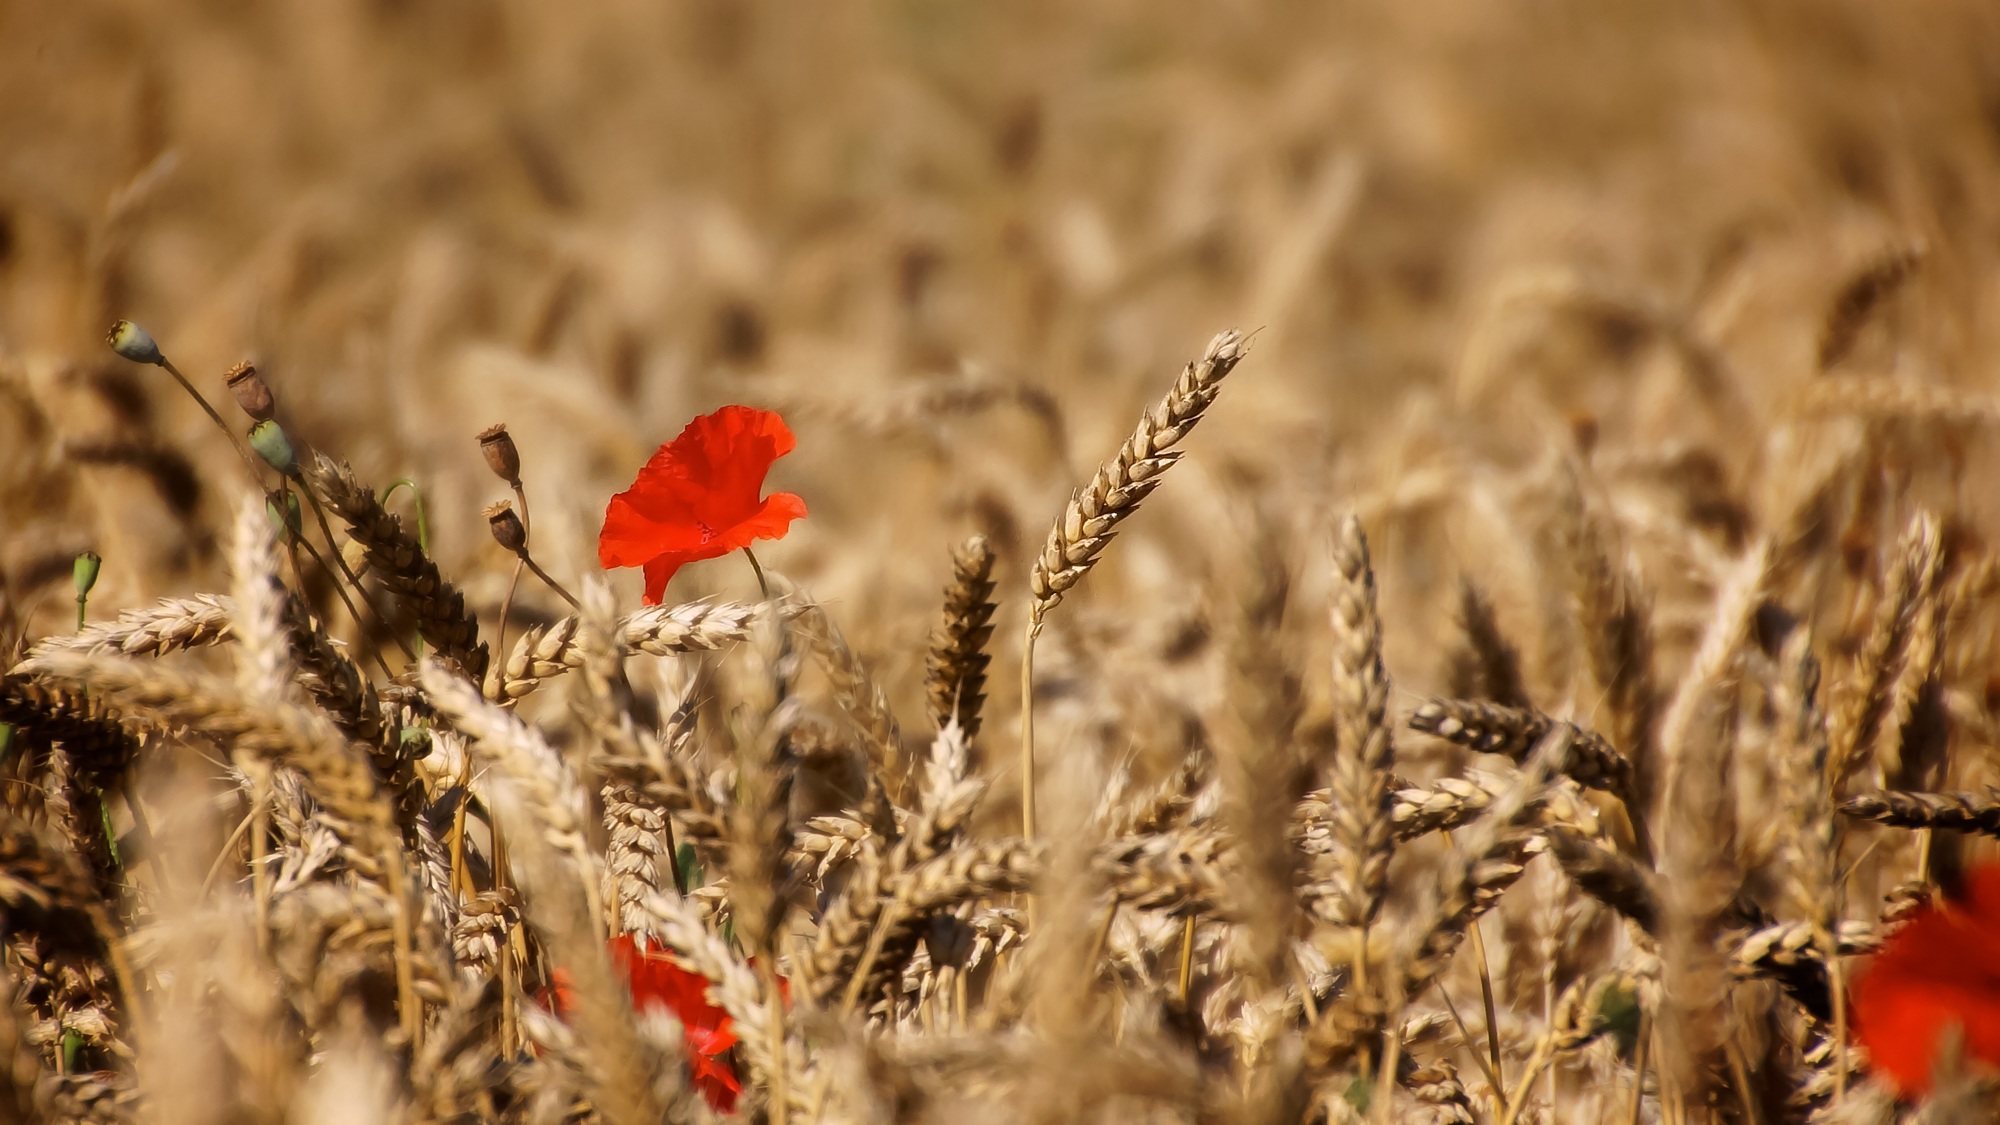
grass, blossom, plant, field, meadow, barley, wheat, grain, prairie, flower, bloom, spring, crop, soil, cereal, wildflower, poppy flower, red poppy, rye, cereals, poppy, ecosystem, flowering plant, commodity, mohngewaechs, grass family, plant stem, phragmites, ecoregion, poppy family, food grain